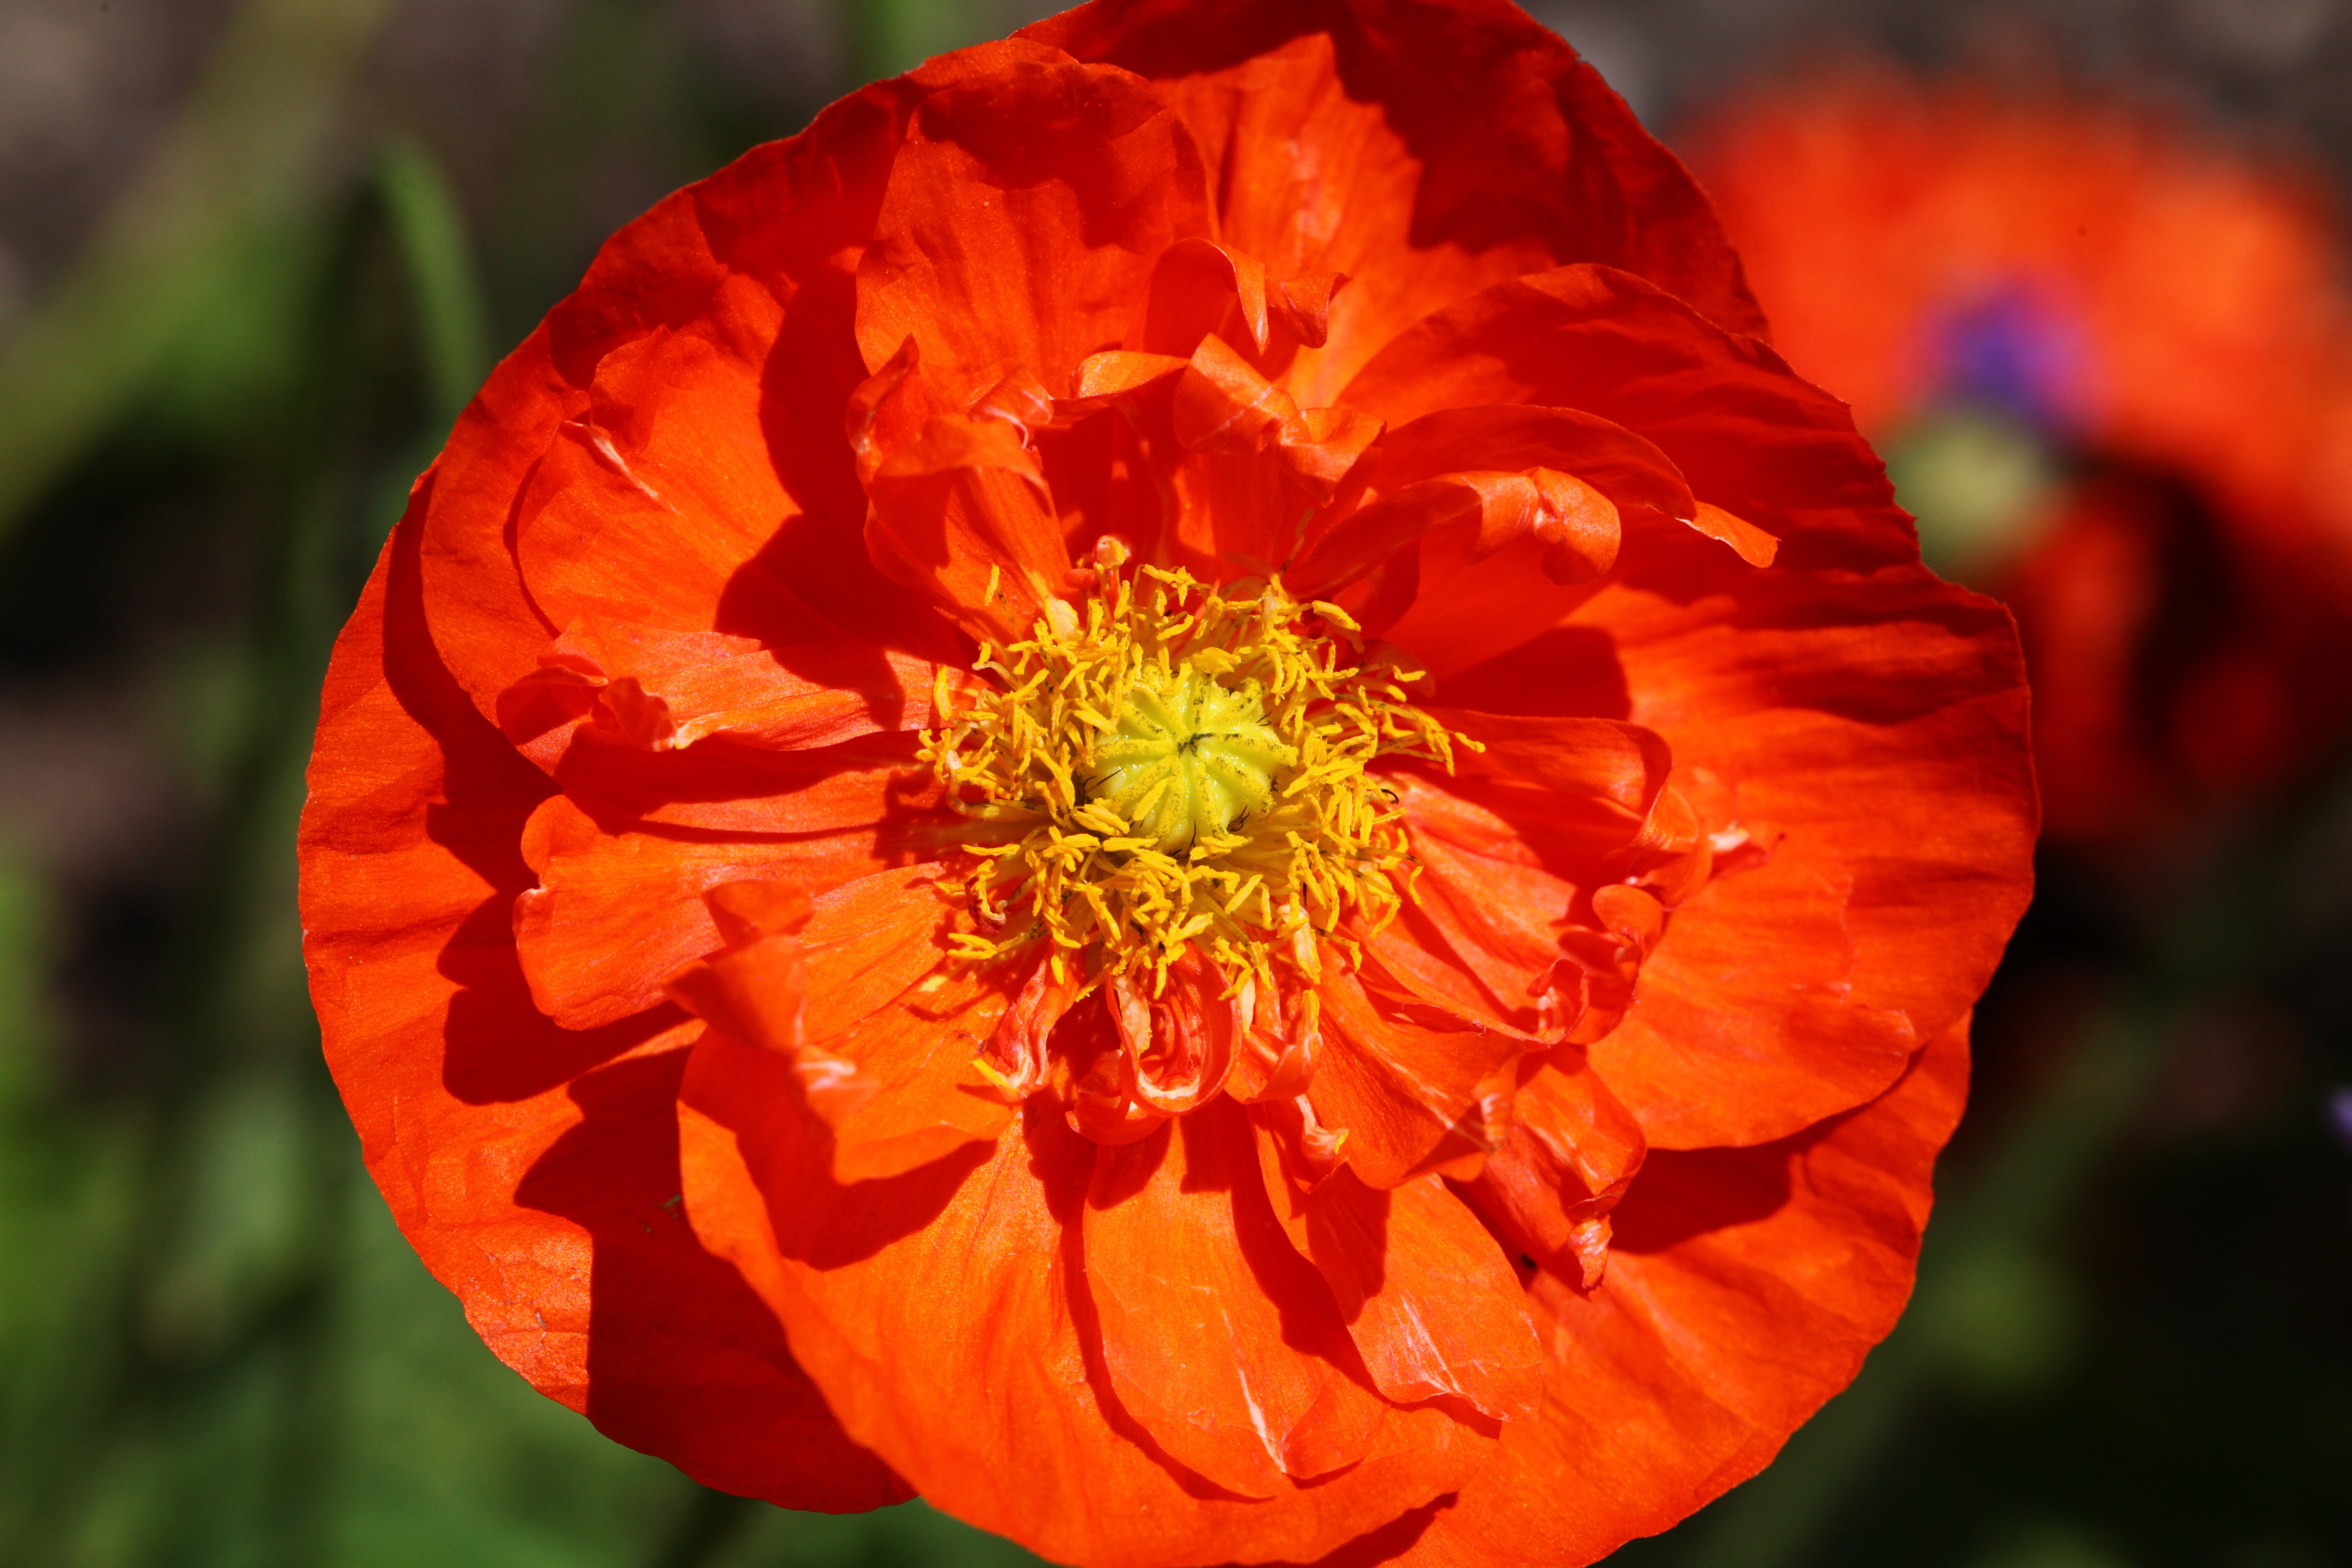
nature, blossom, plant, flower, petal, bloom, orange, botany, yellow, flora, wildflower, close up, petals, poppy, macro photography, flowering plant, hd wallpaper, annual plant, plant stem, land plant, public domain images